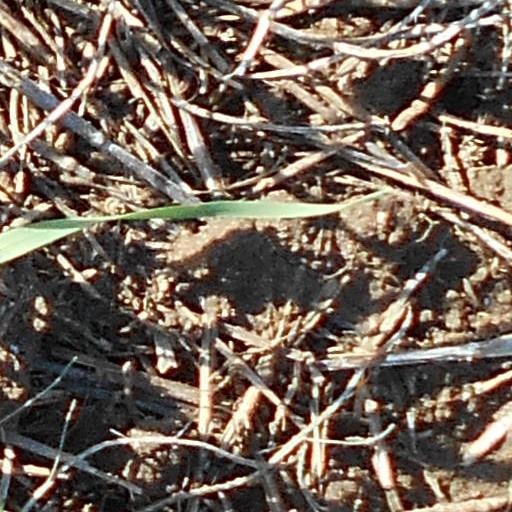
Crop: wheat